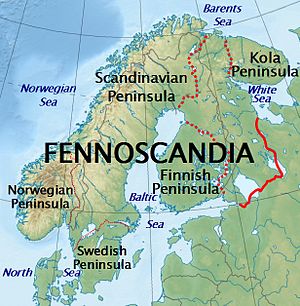
Fennoskandinavien
Fennoskandinavien
Fennoskandinavien er et geografisk begreb som benyttes til at beskrive den nordlige del af Europa. Området omfatter den skandinaviske halvø, Finland, Kolahalvøen og Karelen i Rusland. Geologisk er det præcis det samme som det Baltiske Skjold, uden at det må forveksles med den Svekofenniske provins i det skjold.